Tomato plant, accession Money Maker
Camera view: vertical (180 deg); turntable rotation: 30 degrees
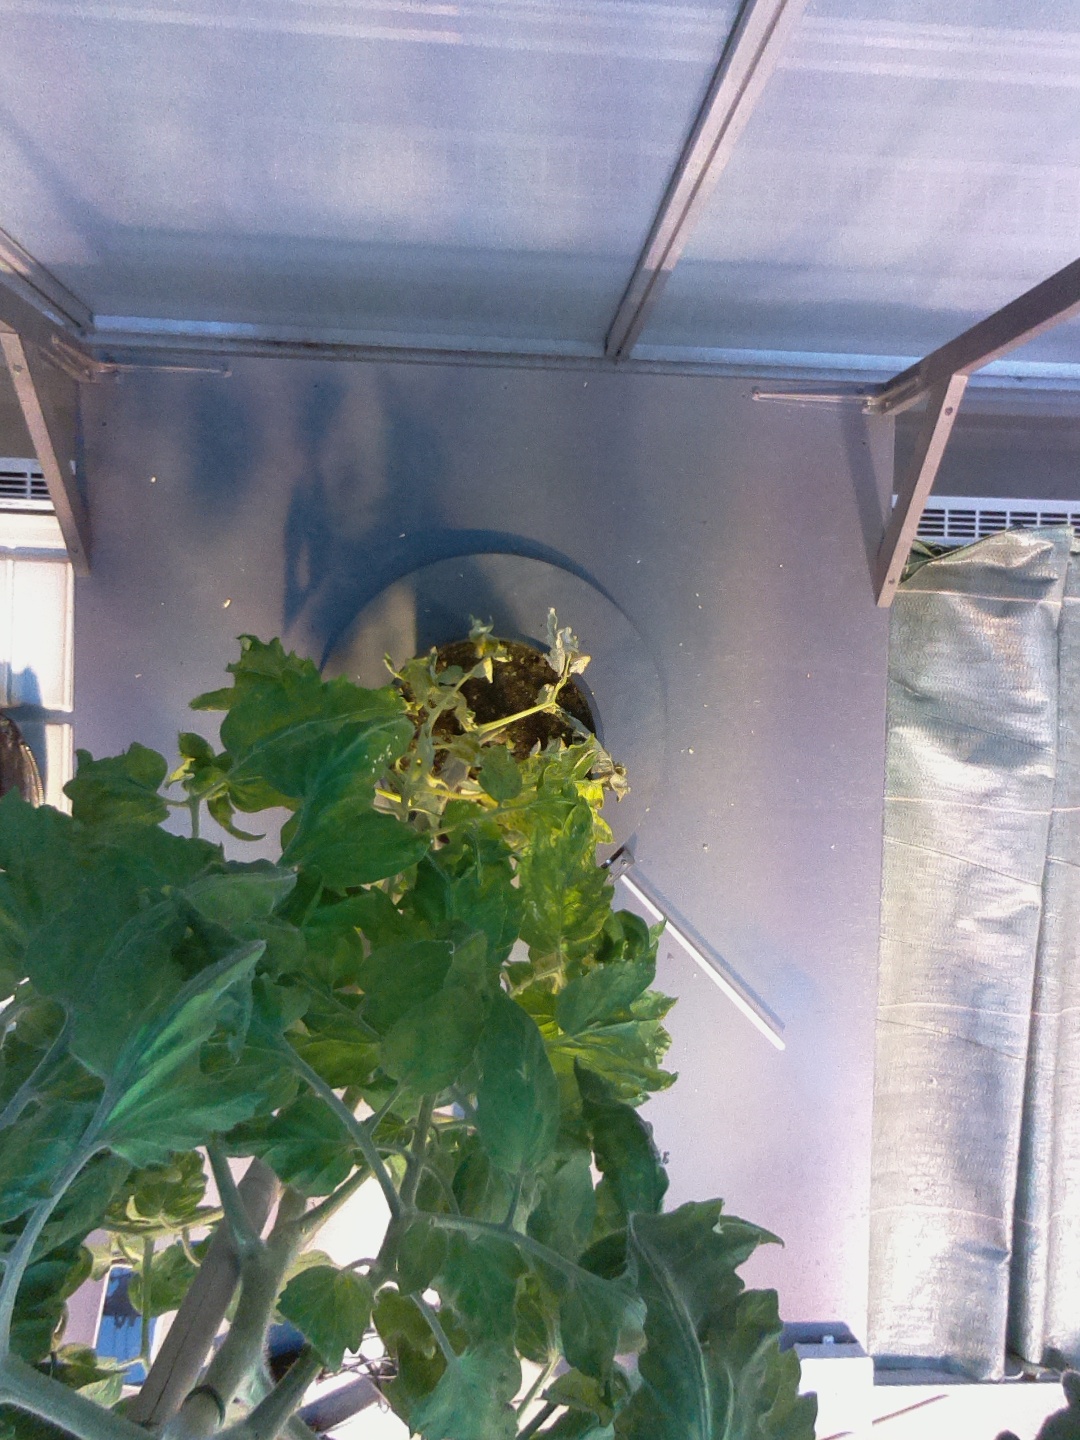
BBCH growth stage 72: 20%-30% of final fruit size